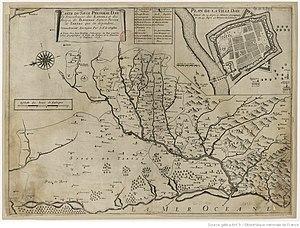
Carte du siège présidial de Dax et sénéchaussée des Landes et des sièges de Bayonne Saint-Sever et Tartas qui en dépendent, nouvellement dessinée par le Sieur de Classun
Sames est une commune française située dans le département des Pyrénées-Atlantiques, en région Nouvelle-Aquitaine.